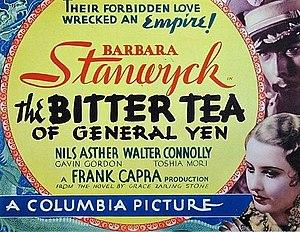
La Grande Muraille est un film américain réalisé par Frank Capra, sorti en 1933.